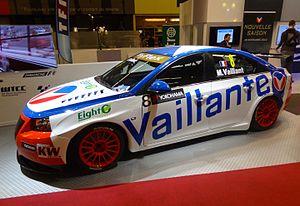
Michel Vaillant est une série de bande dessinée créée par Jean Graton en 1957, sur le thème du sport automobile.